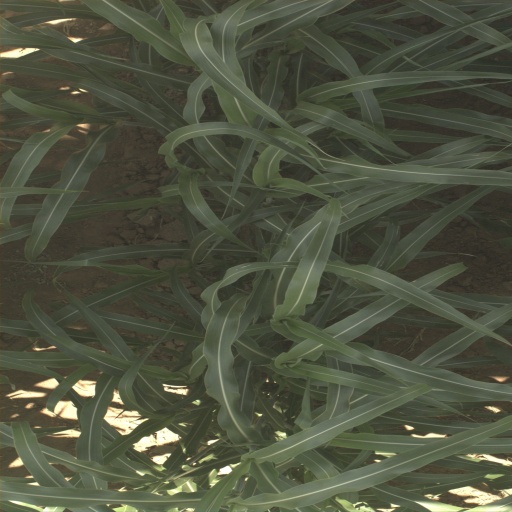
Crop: sorghum